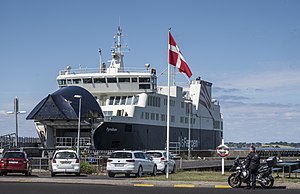
Alslinjen
M/S Fynshav i havn i Bøjden
Alslinjen er færgeforbindelsen imellem Fynshav på Als og Bøjden på Fyn. Ruten drives af rederiet Molslinjen.